Mellingen

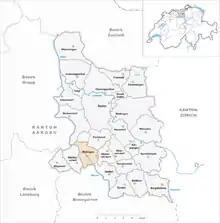
Mellingen

Mellingen is a historic town and a municipality in the district of Baden in the canton of Aargau in Switzerland. The town is located on the Reuss.